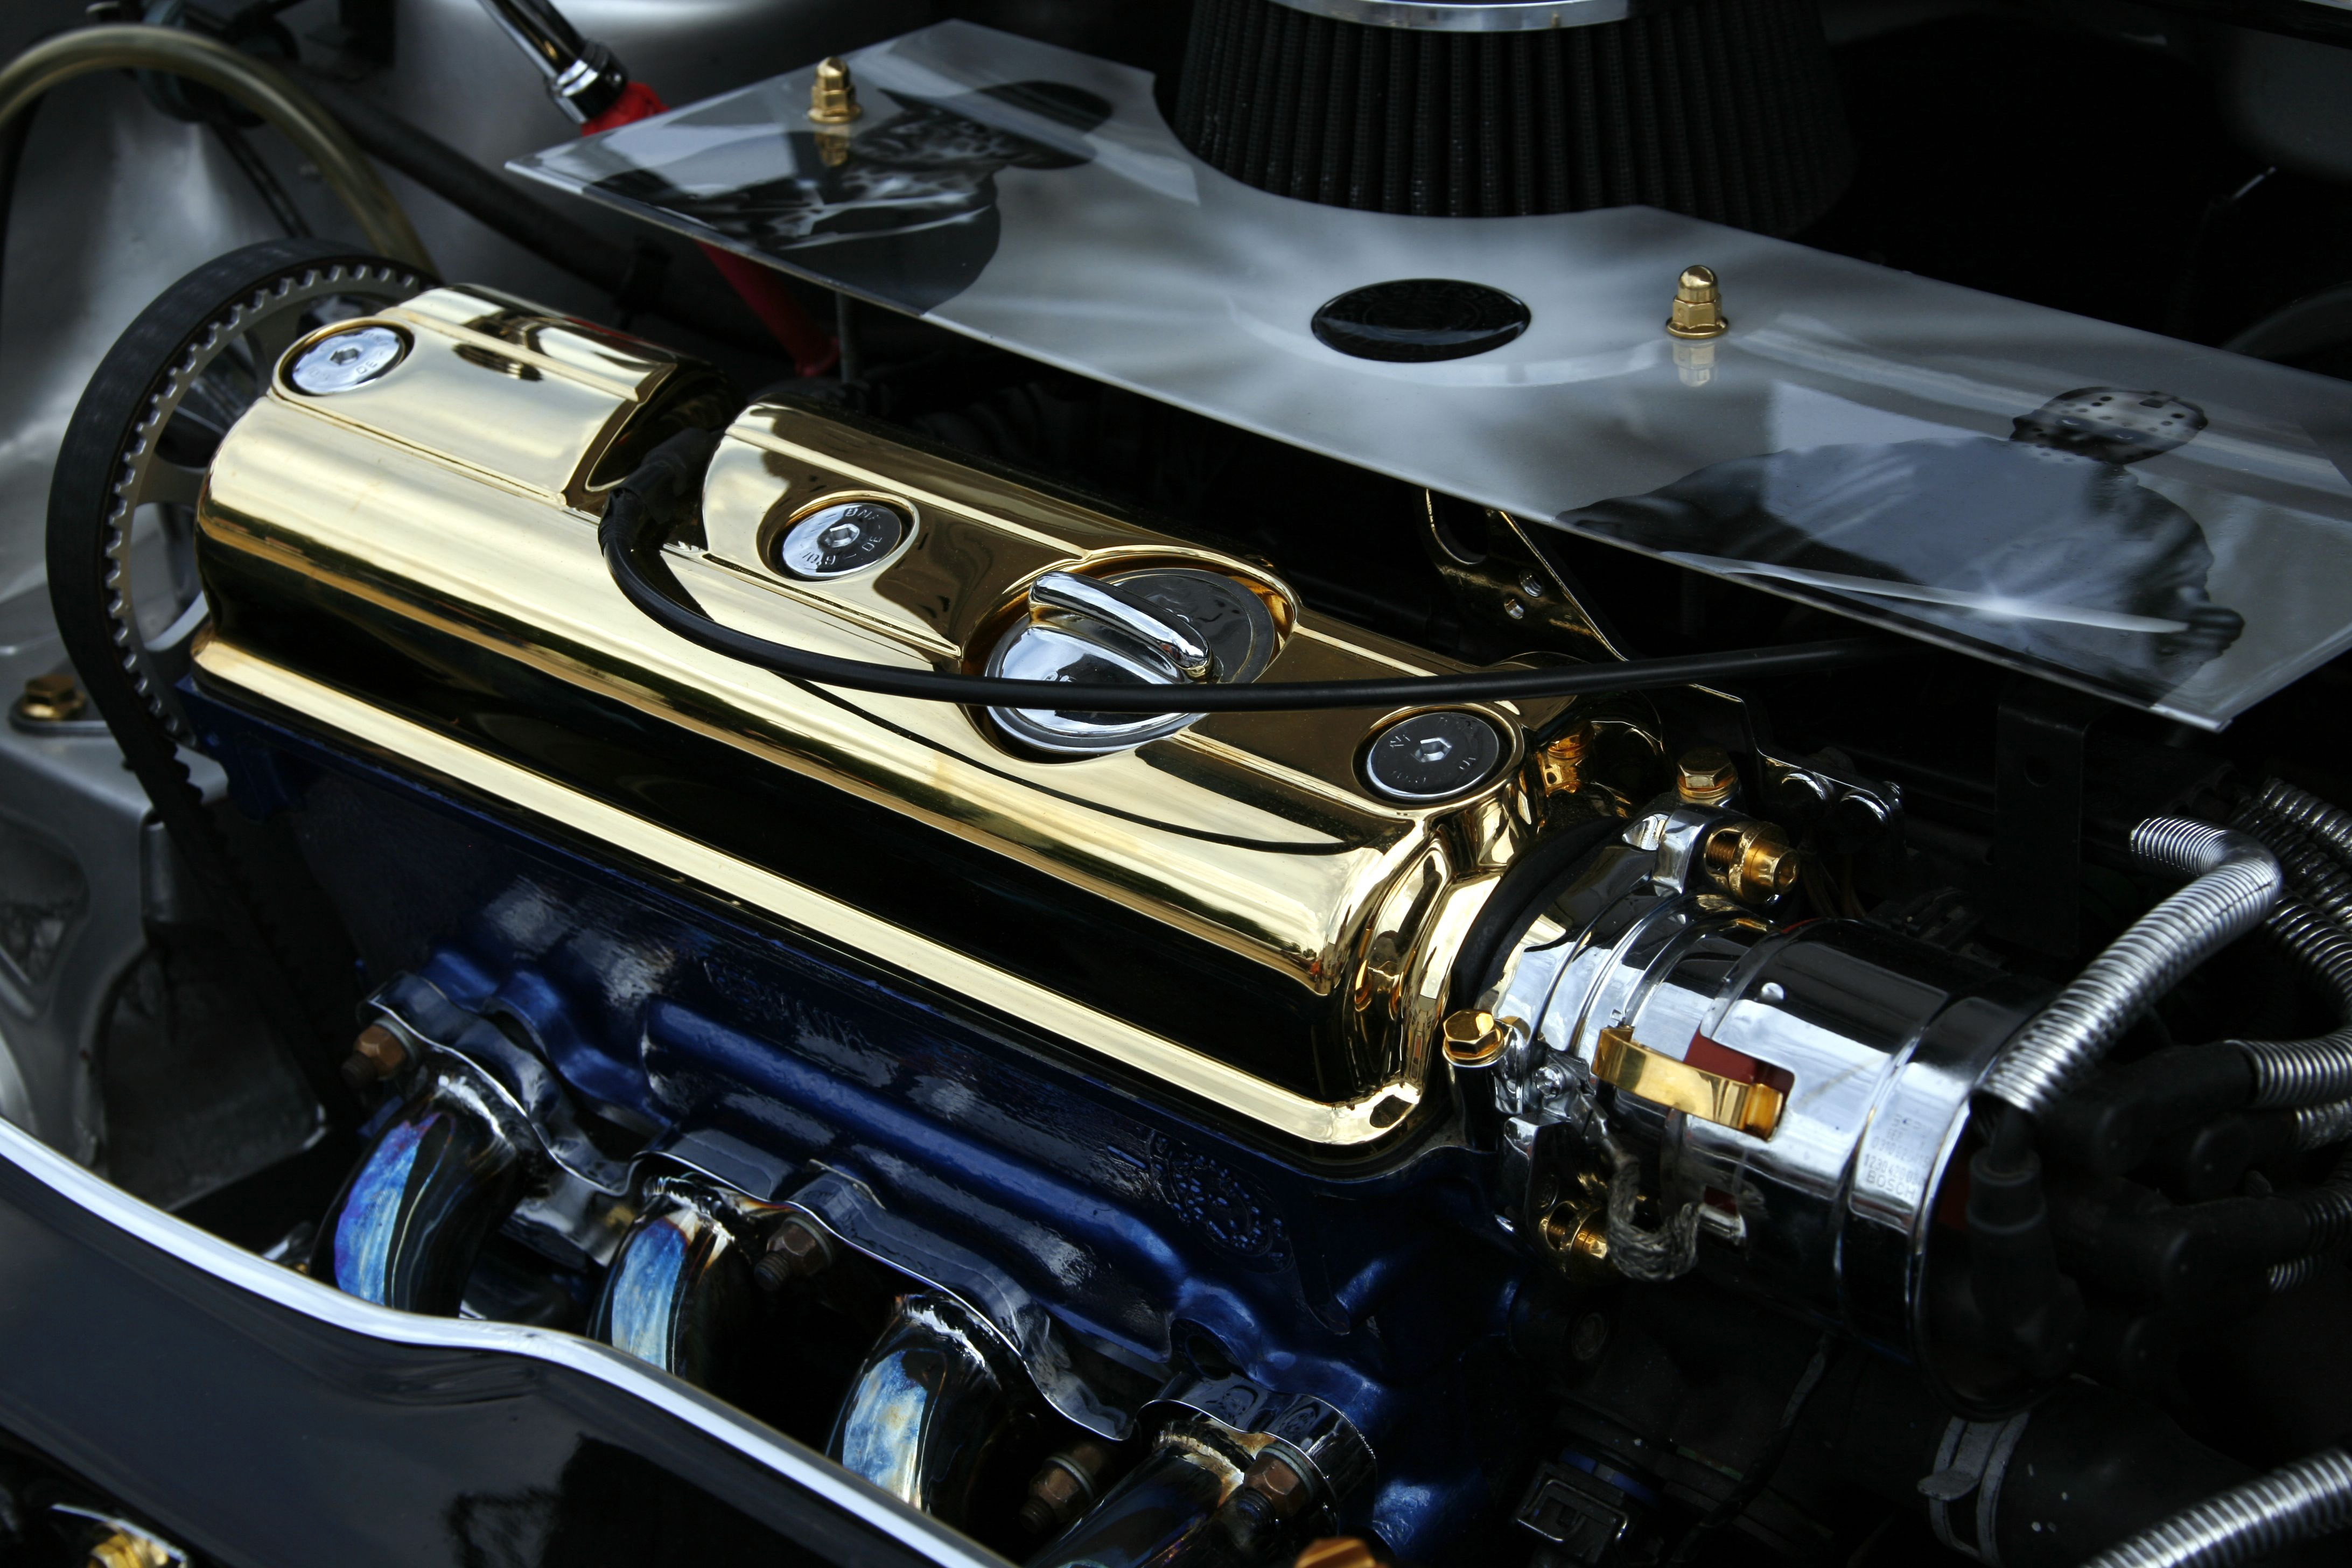
engine, auto part, vehicle, car, Rocker cover, automotive engine part